Sovereign Hotel (Portland, Oregon)

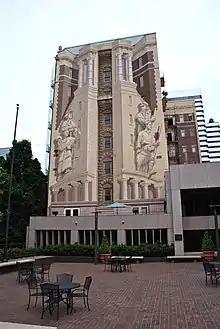
One of the two murals that comprise "Oregon History", this one on the building's west side

The Georgian-style building was designed by Carl L. Linde, and was also once known as the Sovereign Apartments. Opened in 1923, the Sovereign Hotel became the home of KFWV radio (later known as KWJJ) by September 1926, when the station moved from 385 E. 58th Street. In March 1927, KFWV moved its studios to the Broadway Theatre building.